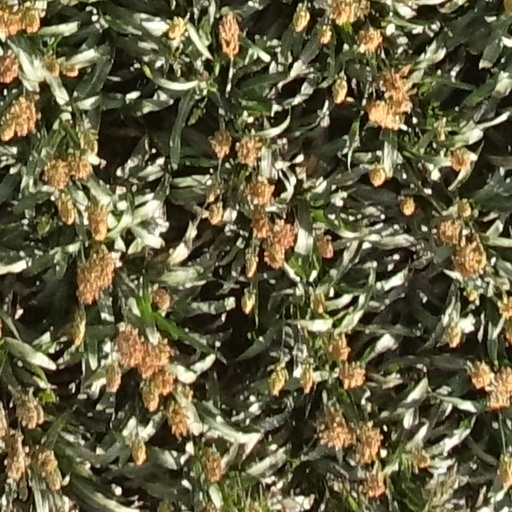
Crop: sorghum